Termites of 1938

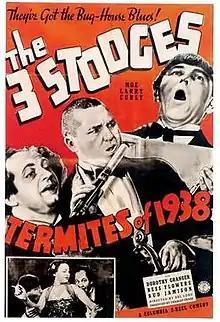

Termites of 1938 is a 1938 short subject directed by Del Lord starring American slapstick comedy team The Three Stooges (Moe Howard, Larry Fine and Curly Howard). It is the 28th entry in the series released by Columbia Pictures starring the comedians, who released 190 shorts for the studio between 1934 and 1959.